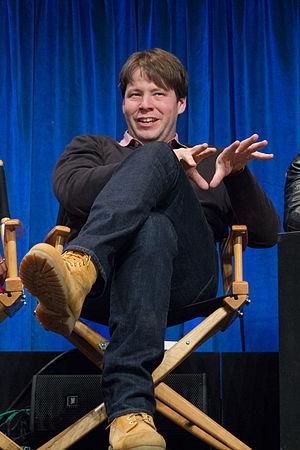
Ike Barinholtz est un acteur, producteur, scénariste et réalisateur américain né le 18 février 1977 à Chicago.
The Mindy Project est une série télévisée américaine en 117 épisodes de 23 minutes créée par Mindy Kaling et diffusée du 25 septembre 2012 au 24 mars 2015 sur le réseau Fox, et du 15 septembre 2015 au 14 novembre 2017 sur Hulu. Au Canada, elle est diffusée depuis le 25 septembre 2012 sur le réseau Citytv.
Bright est un film fantastique américain coproduit et réalisé par David Ayer, sorti en 2017 directement sur Netflix.